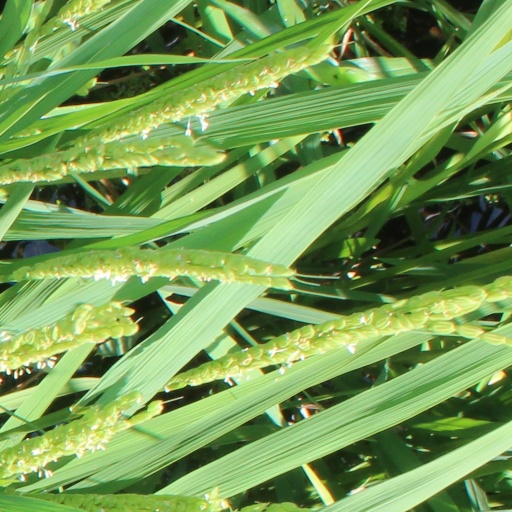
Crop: rice